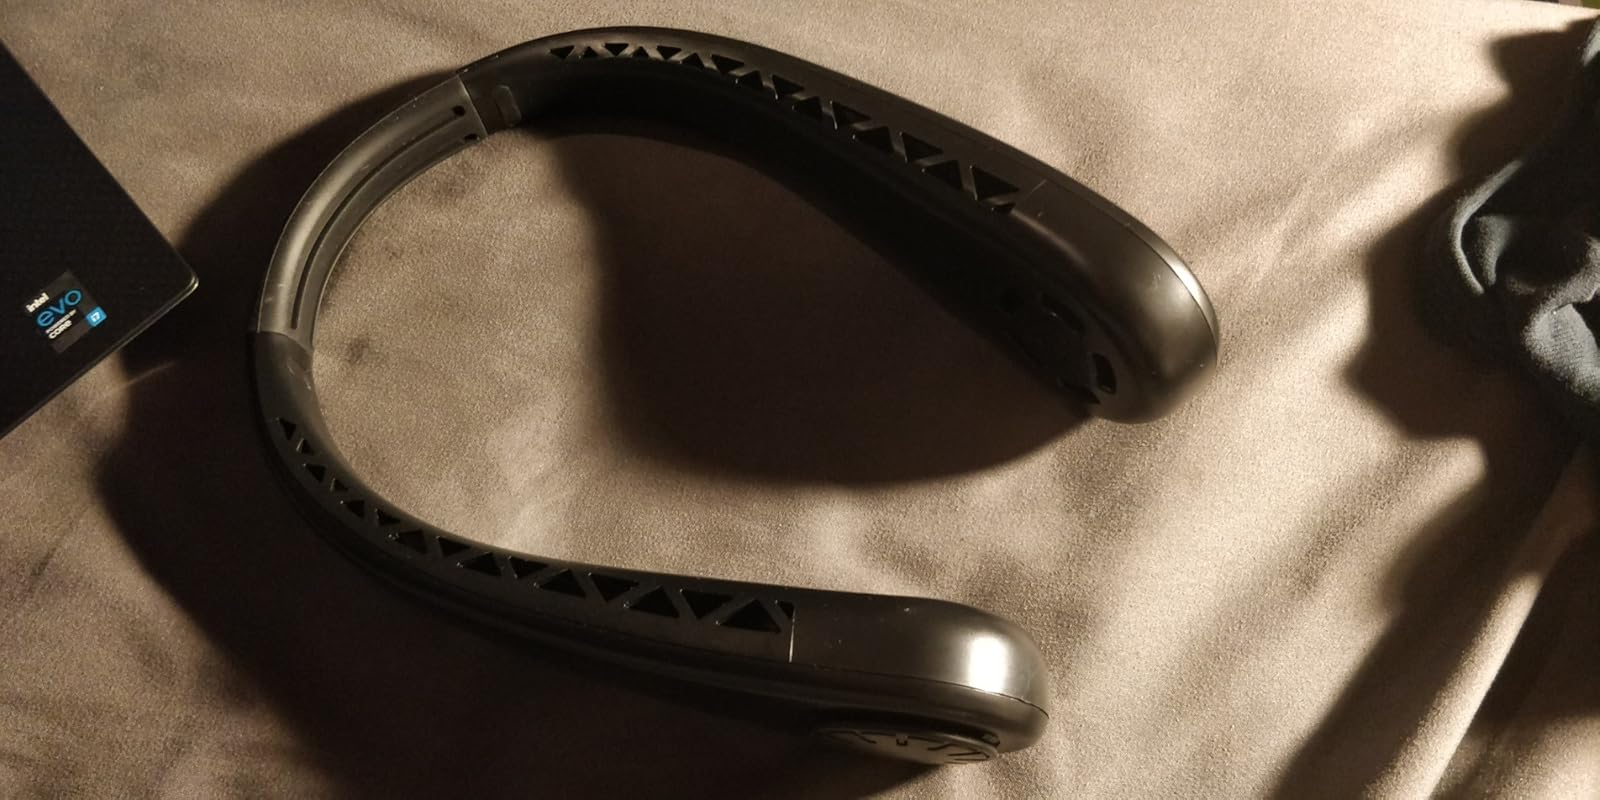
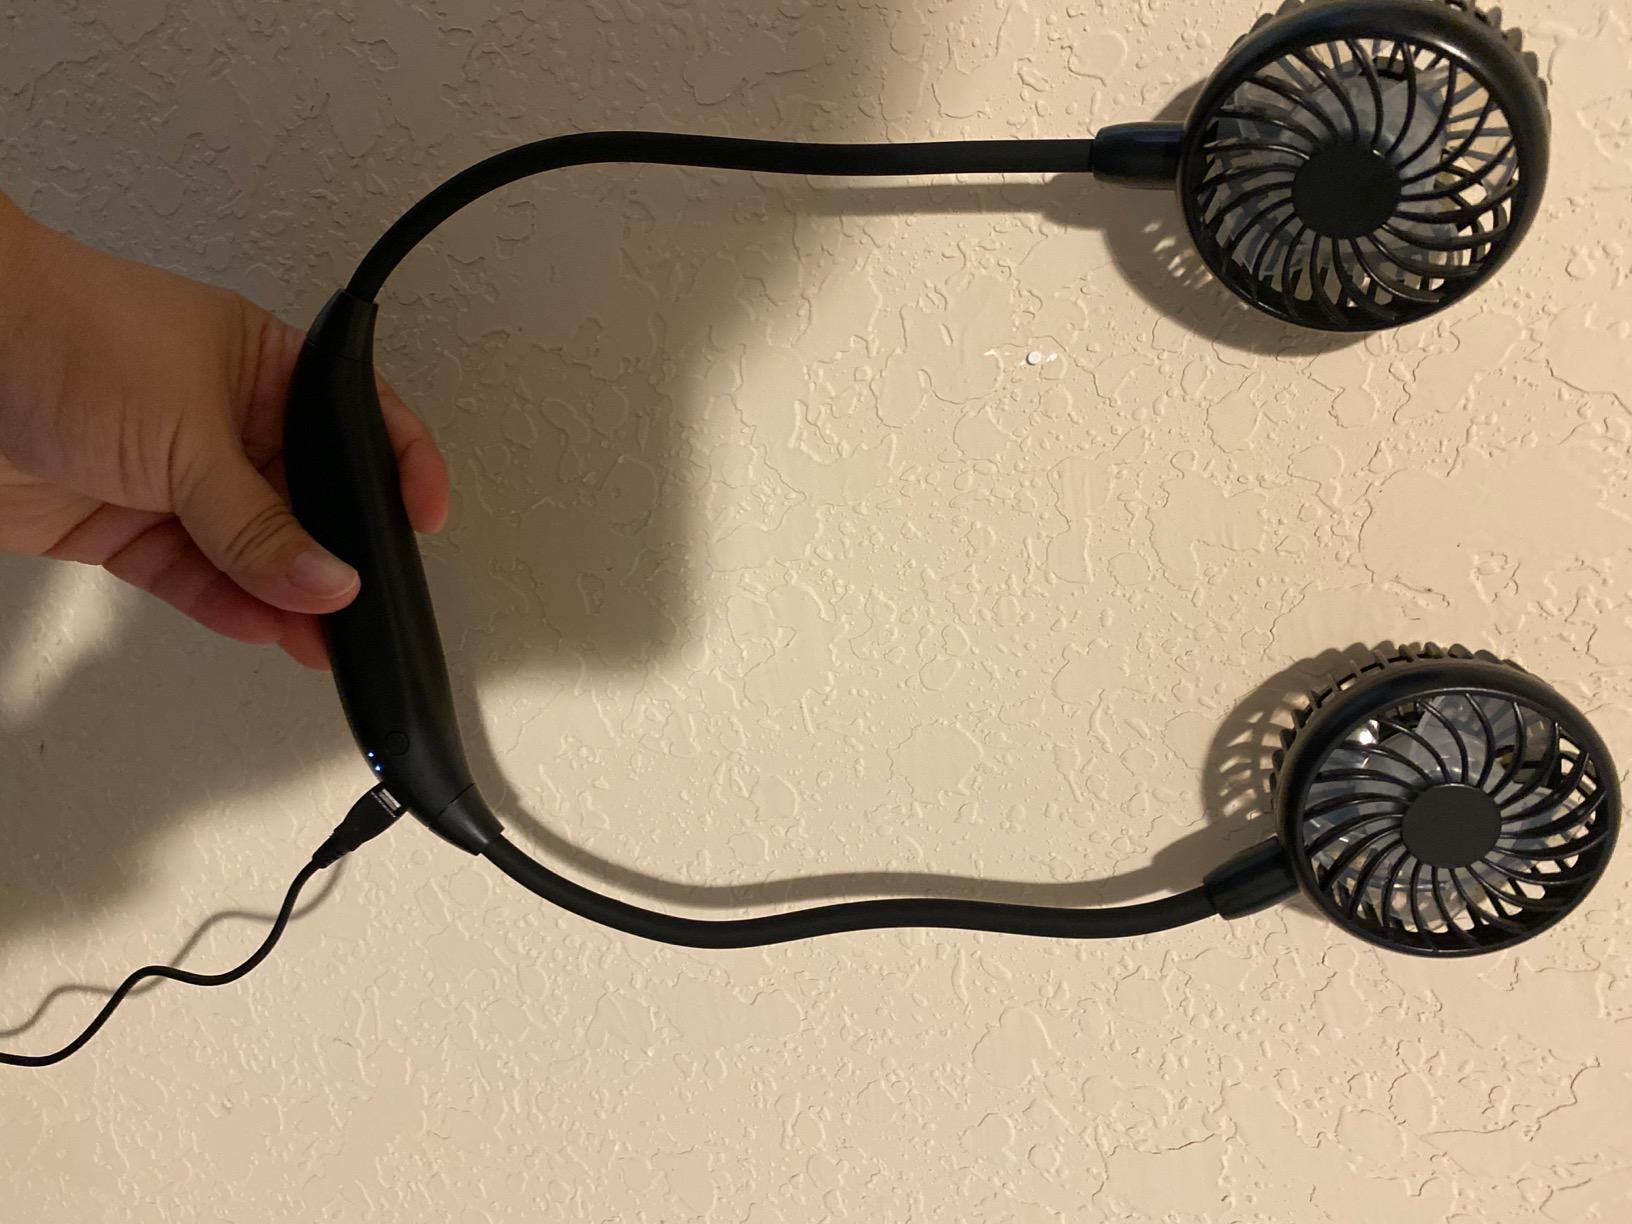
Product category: fan
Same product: no